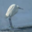
Label: bird